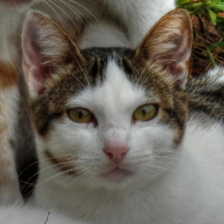
Label: animals